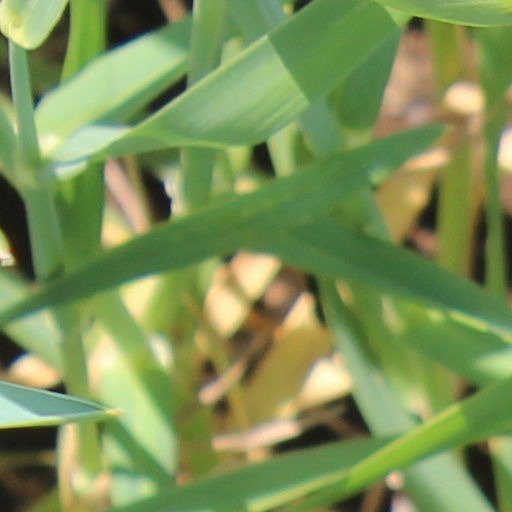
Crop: wheat